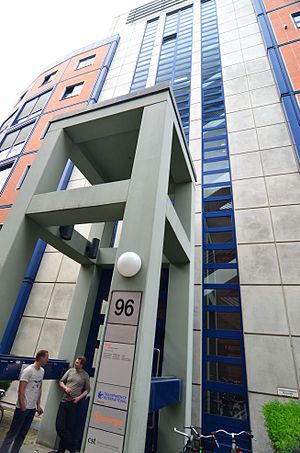
Transparency International
Transparency International Berlin
Transparency International er en international organisation som oplyser om og bekæmper korruption, herunder også politisk korruption.